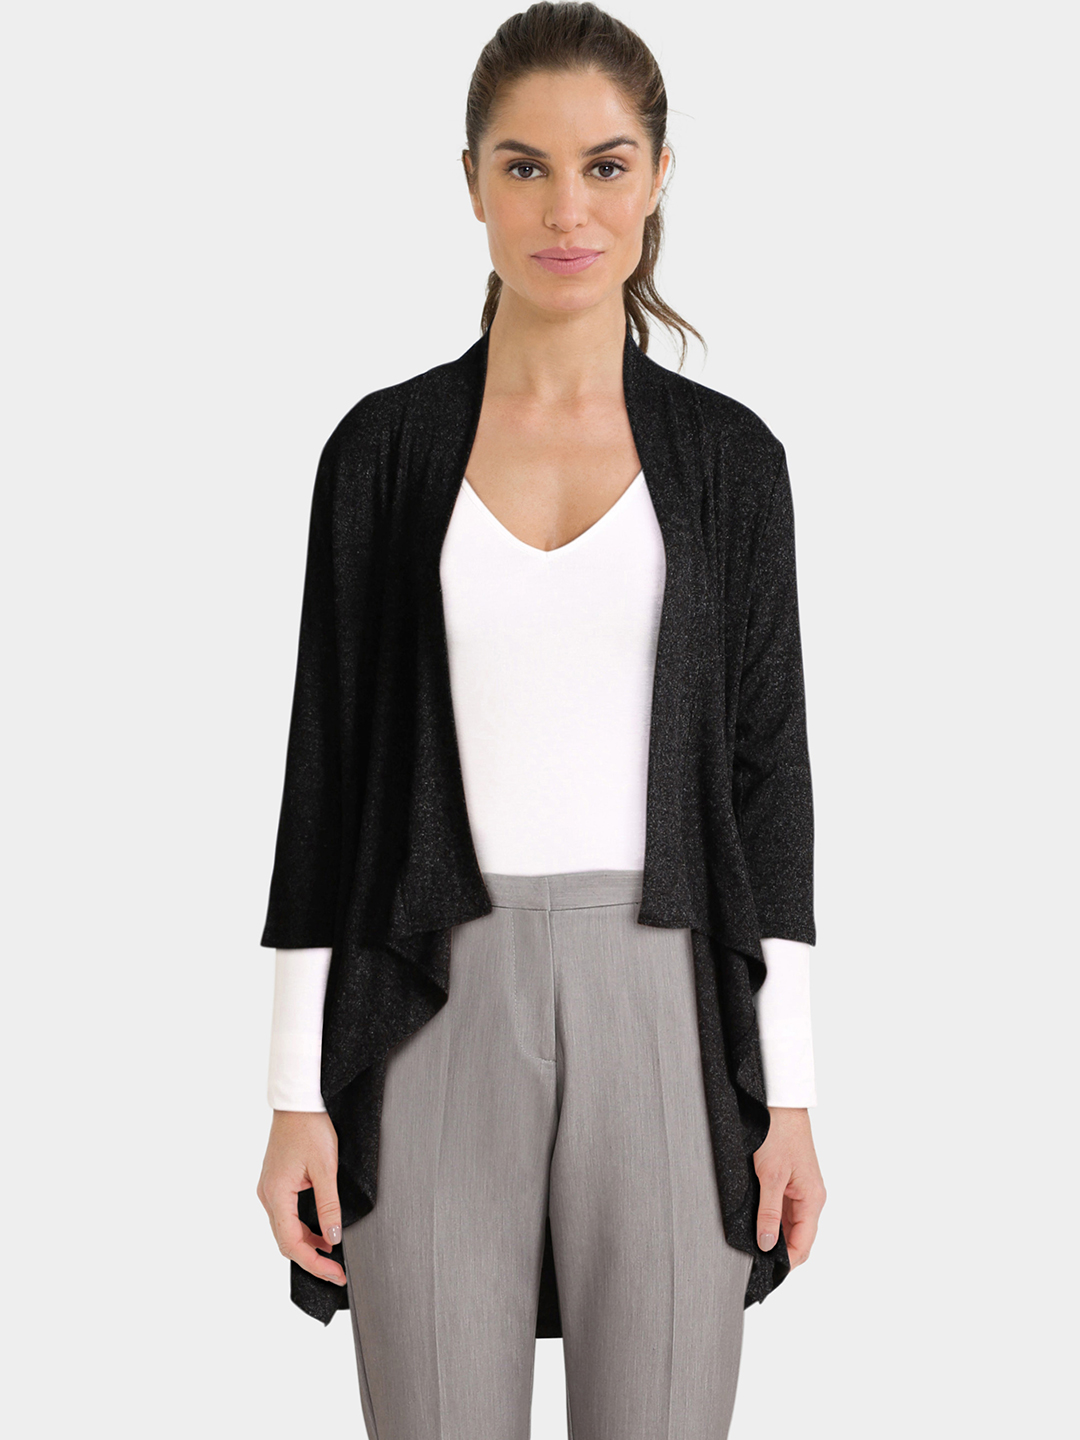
Nike Mean Team India Cricket Jersey
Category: Apparel / Topwear / Tshirts
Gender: Men
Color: Blue
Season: Summer 2013
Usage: Sports